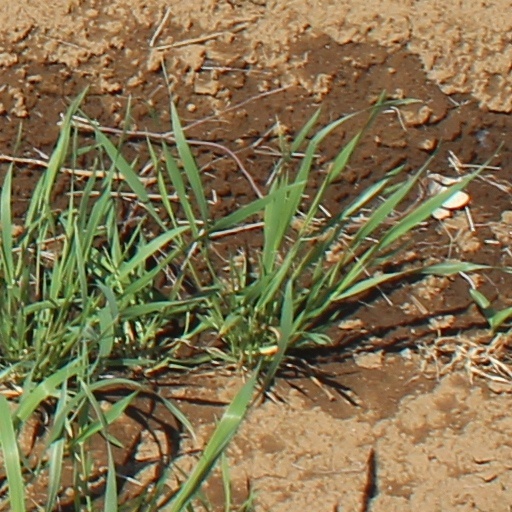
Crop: wheat